Livermore-Pleasanton Fire Department

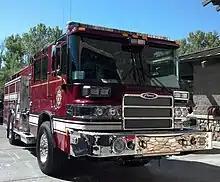
Engine 91

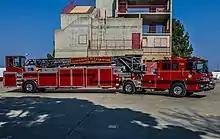
Truck 96 at Training Tower

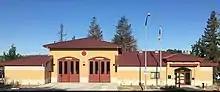
Station 9

The Livermore-Pleasanton Fire Department (LPFD) provides fire suppression and emergency medical services to the neighboring cities of Livermore and Pleasanton, California. The organization uses a joint powers authority (JPA) model with essential support services provided by both cities. This partnership promotes more efficient administration and effective delivery of services.